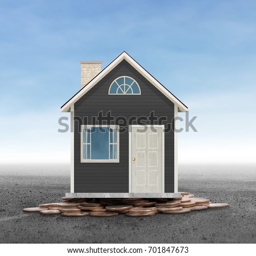
house on a pile of coins , money